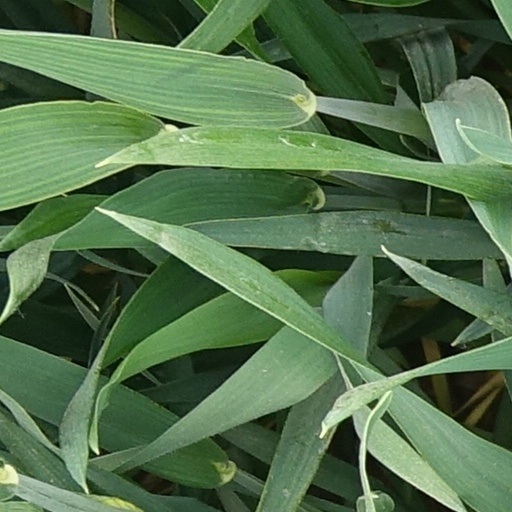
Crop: wheat